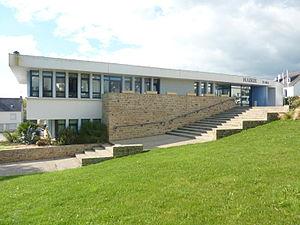
La mairie de Loperhet
Loperhet [lɔpɛʁɛt] est une commune du département du Finistère, dans la région Bretagne, en France. Ne pas confondre cette commune avec le hameau de Loperhet situé dans la commune d'Erdeven, ni avec un autre hameau du même nom situé dans la commune de Grand-Champ.